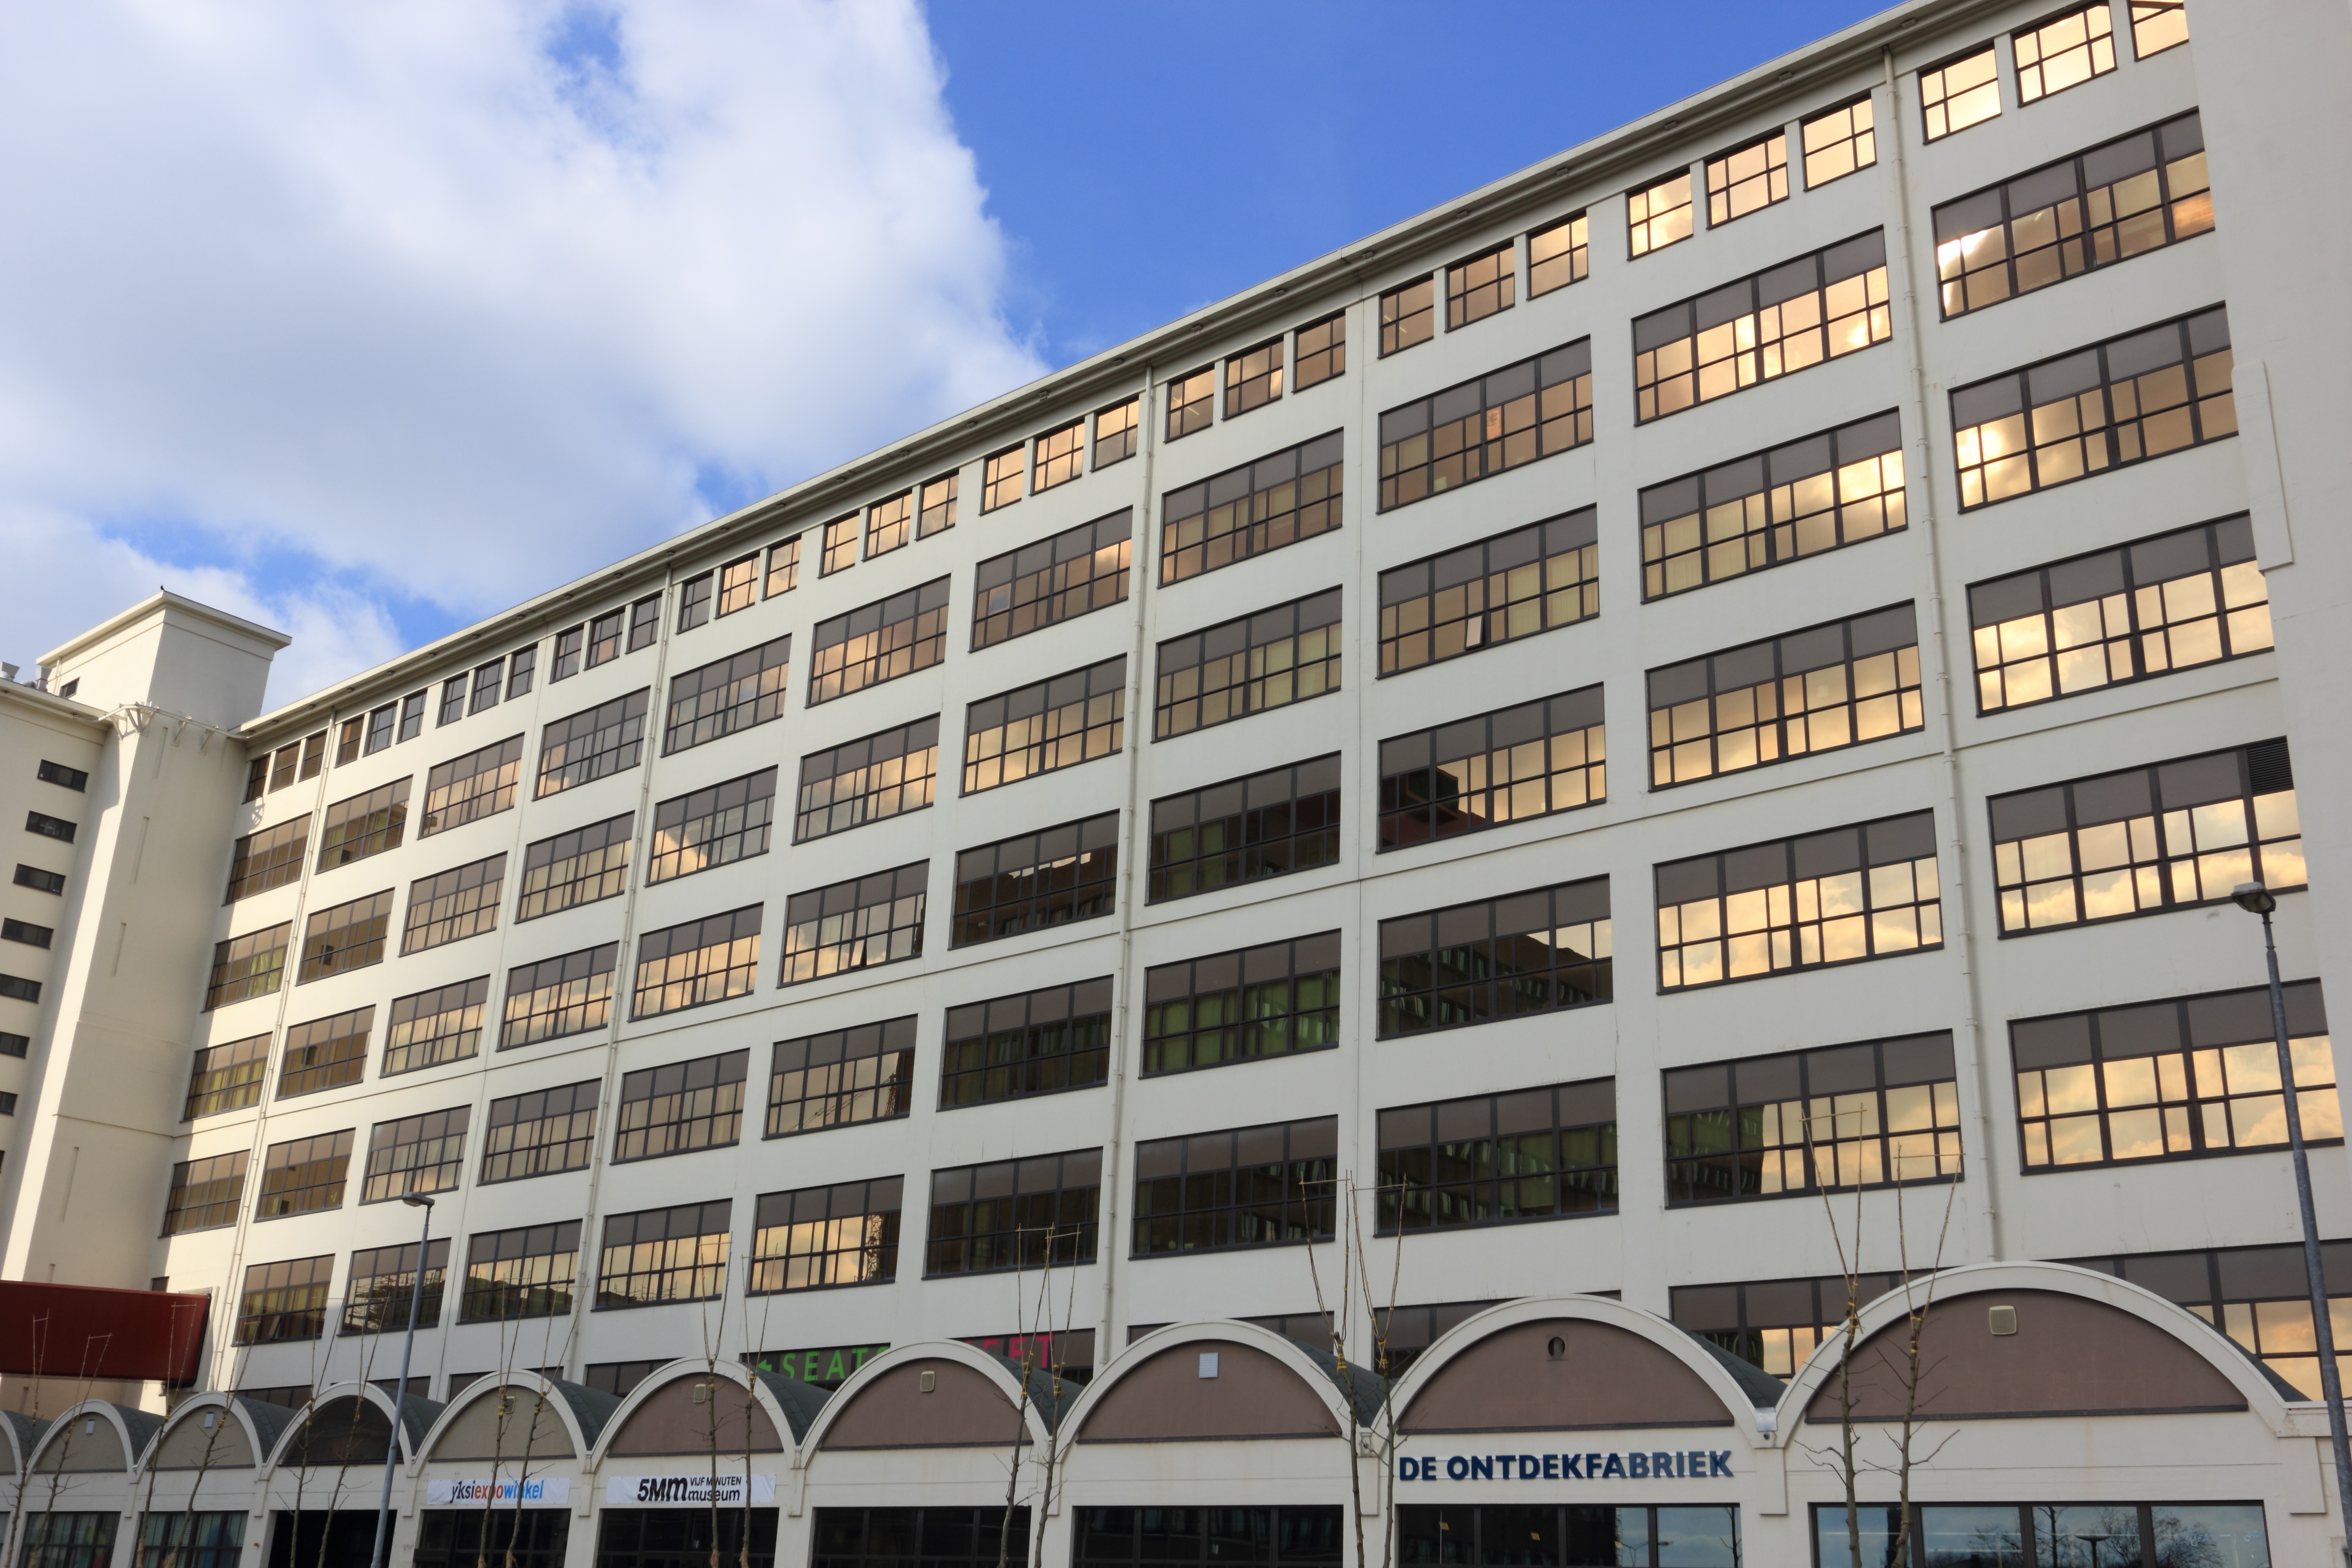
architecture, building, downtown, plaza, office, facade, property, apartment, tower block, netherlands, commercial building, headquarters, condominium, neighbourhood, real estate, eindhoven, residential area, philips